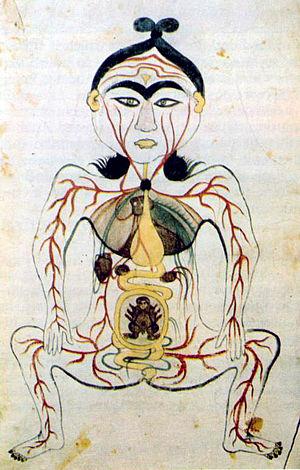
L'histoire de la médecine est la branche de l'histoire consacrée à l'étude des connaissances et des pratiques médicales et chirurgicales au cours du temps.
La représentation figurée dans les arts de l'Islam, c'est-à-dire, la production d'images figuratives d'êtres vivants, et en particulier des prophètes, dont Mahomet, fait l'objet de débats complexes dans la civilisation islamique, à l'intersection de facteurs artistiques, religieux, sociaux, politiques et philosophiques.